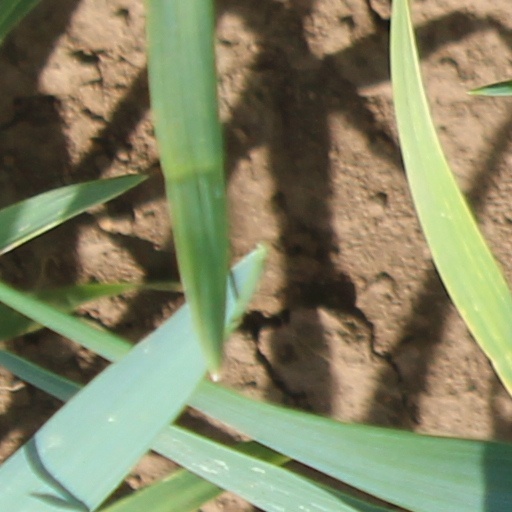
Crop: wheat